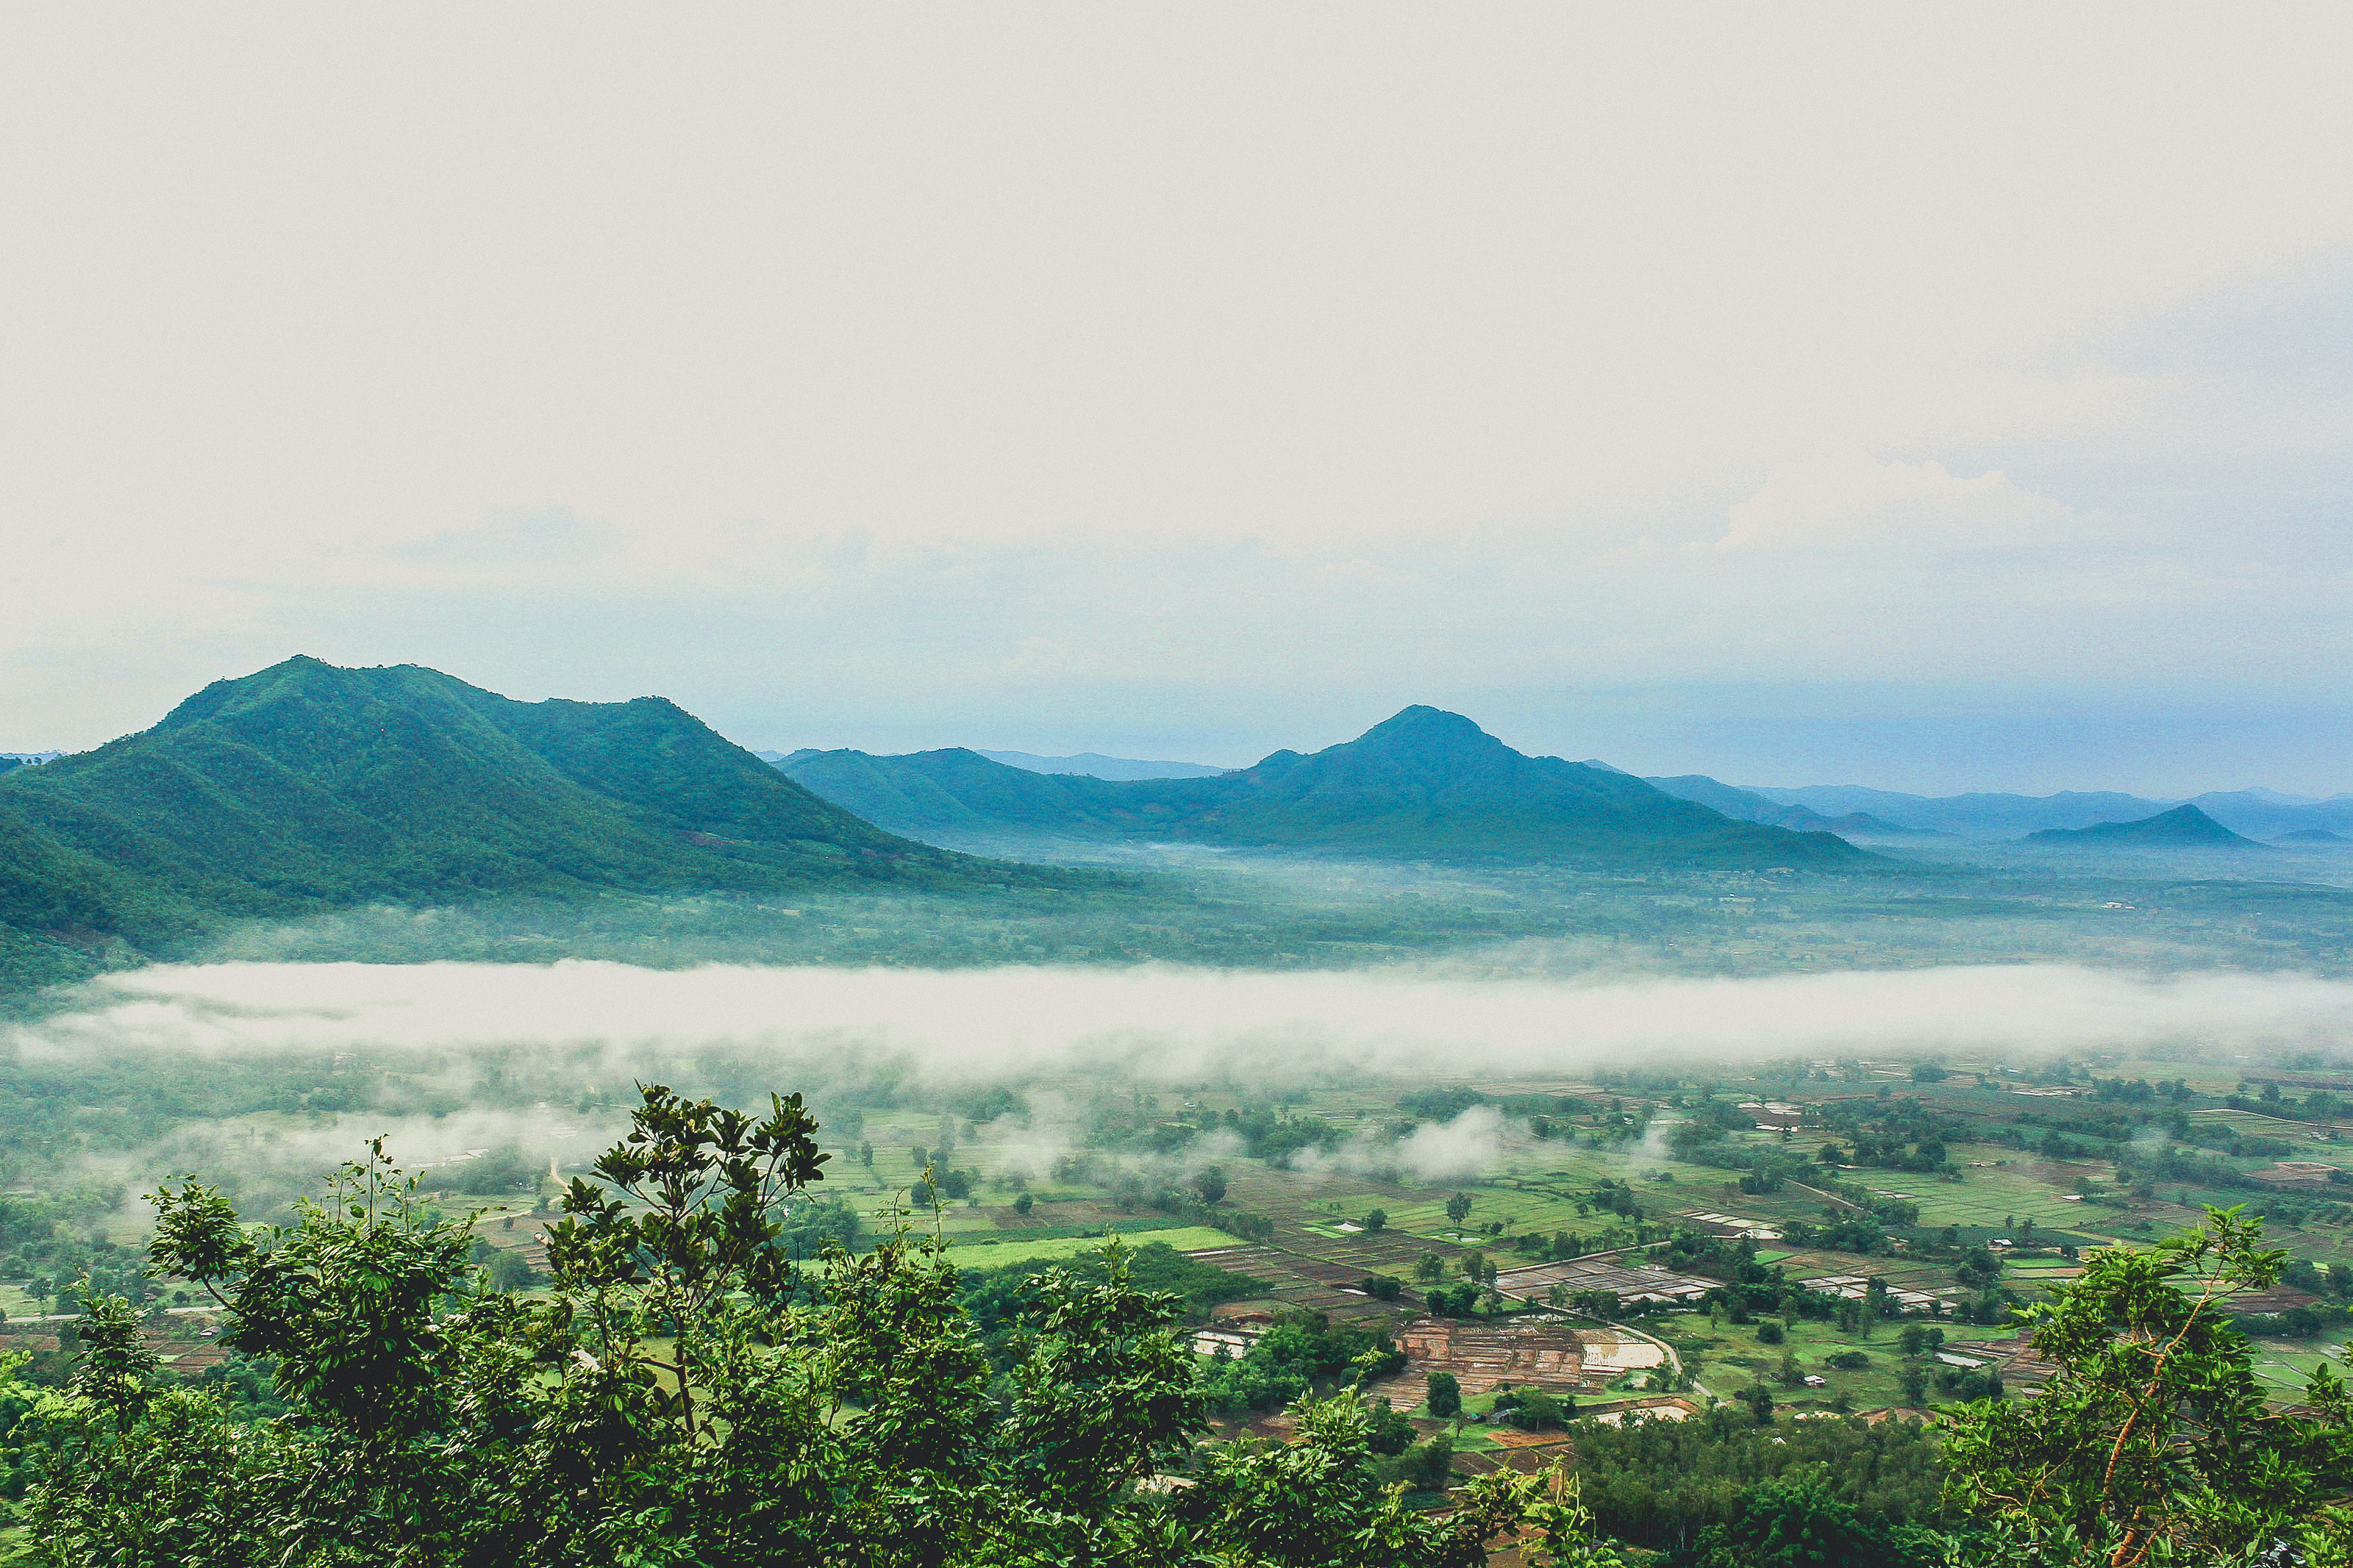
fog, morning, environment, nature, travel, thailand, beauty, mountain, mist, sky, cloud, forest, sunrise, landscape, sun, tree, beautiful, loei, sunlight, view, peak, light, background, reflection, motion, chiang, khan, phu, cloudscape, asia, highland, mountainous landforms, hill station, vegetation, mount scenery, hill, atmosphere, ridge, national park, horizon, mountain range, escarpment, grass, haze, fell, meteorological phenomenon, dawn